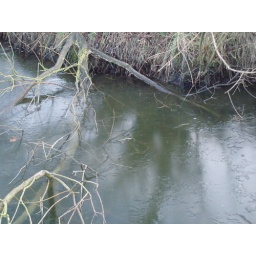
tree in frozen lake